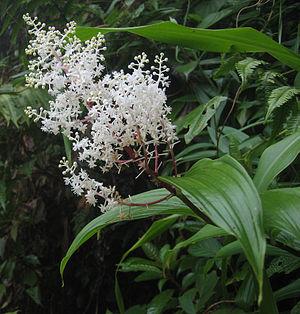
Les Nolinoideae sont l'une des sept sous-familles de monocotylédones de la famille des Asparagaceae, de l'ordre des Asparagales. Le nom de la sous-famille dérive du nom générique du genre Nolina. De nombreuses espèces et variétés de cette sous-famille sont utilisées comme plantes ornementales dans les parcs, les jardins et en intérieur.